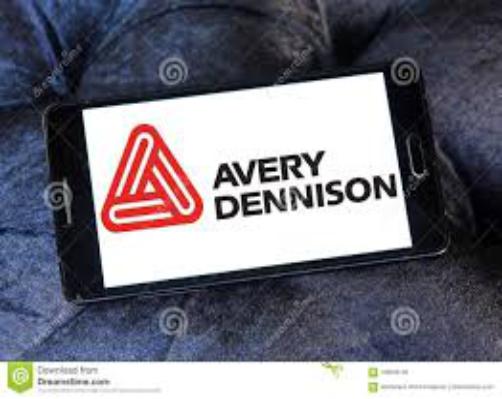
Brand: avery dennison-2
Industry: Others